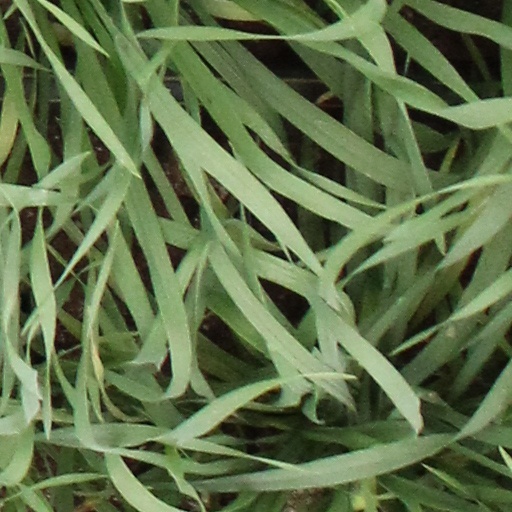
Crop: wheat